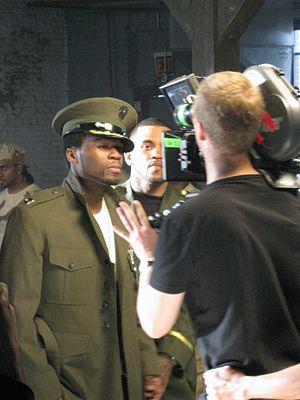
Lloyd Banks, de son vrai nom Christopher Charles Lloyd, né le 30 avril 1982 à New Carrollton, dans le Maryland, est un rappeur américain. Il est membre du groupe de rap East Coast G-Unit, aux côtés de ses amis d'enfance et rappeurs 50 Cent et Tony Yayo. Élevé à South Jamaica, dans le Queens, il abandonne l'école en 1998. La G-Unit compte deux albums, Beg for Mercy en 2003 et T.O.S. en 2008. Banks publie son premier album solo The Hunger for More en 2004 qui contient le single à succès On Fire. Il est suivi de Rotten Apple en 2006 avant le départ de Banks d'Interscope Records en 2009. En 2010, la G-Unit signe chez EMI pour la distribution de troisième album solo de Banks, The Hunger for More 2, publié le 22 novembre 2010.